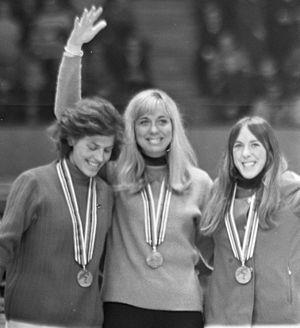
Dianne Holum, née le 19 mai 1951 à Chicago, est une patineuse de vitesse américaine notamment quatre fois médaillée olympique.